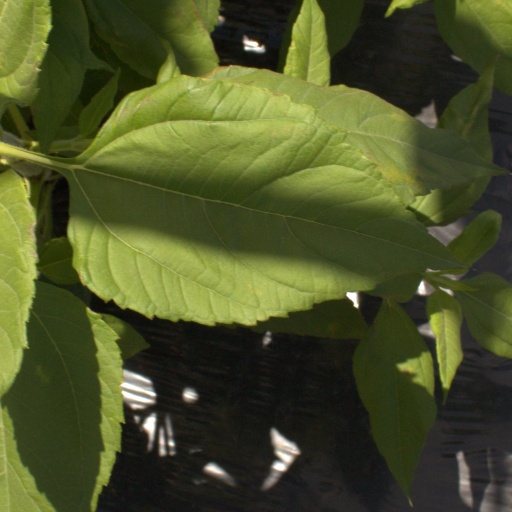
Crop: Jerusalem artichoke